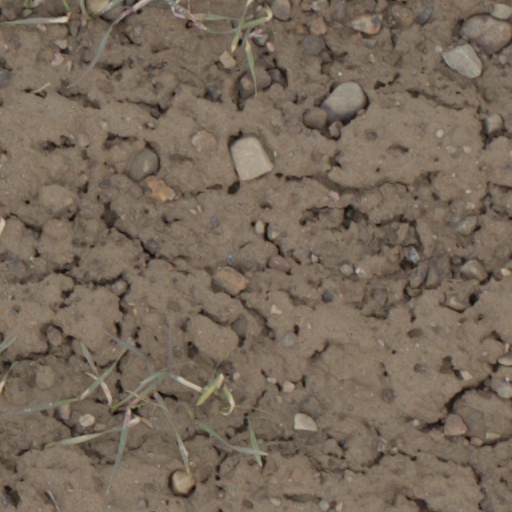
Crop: wheat